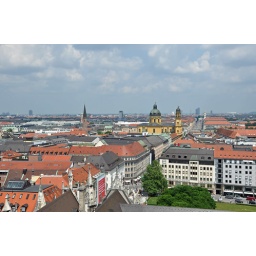
View towards the north, along Residenzstrasse - the yellow building is the Theatinerkirche in Roman Baroque style just before Odeonsplatz.